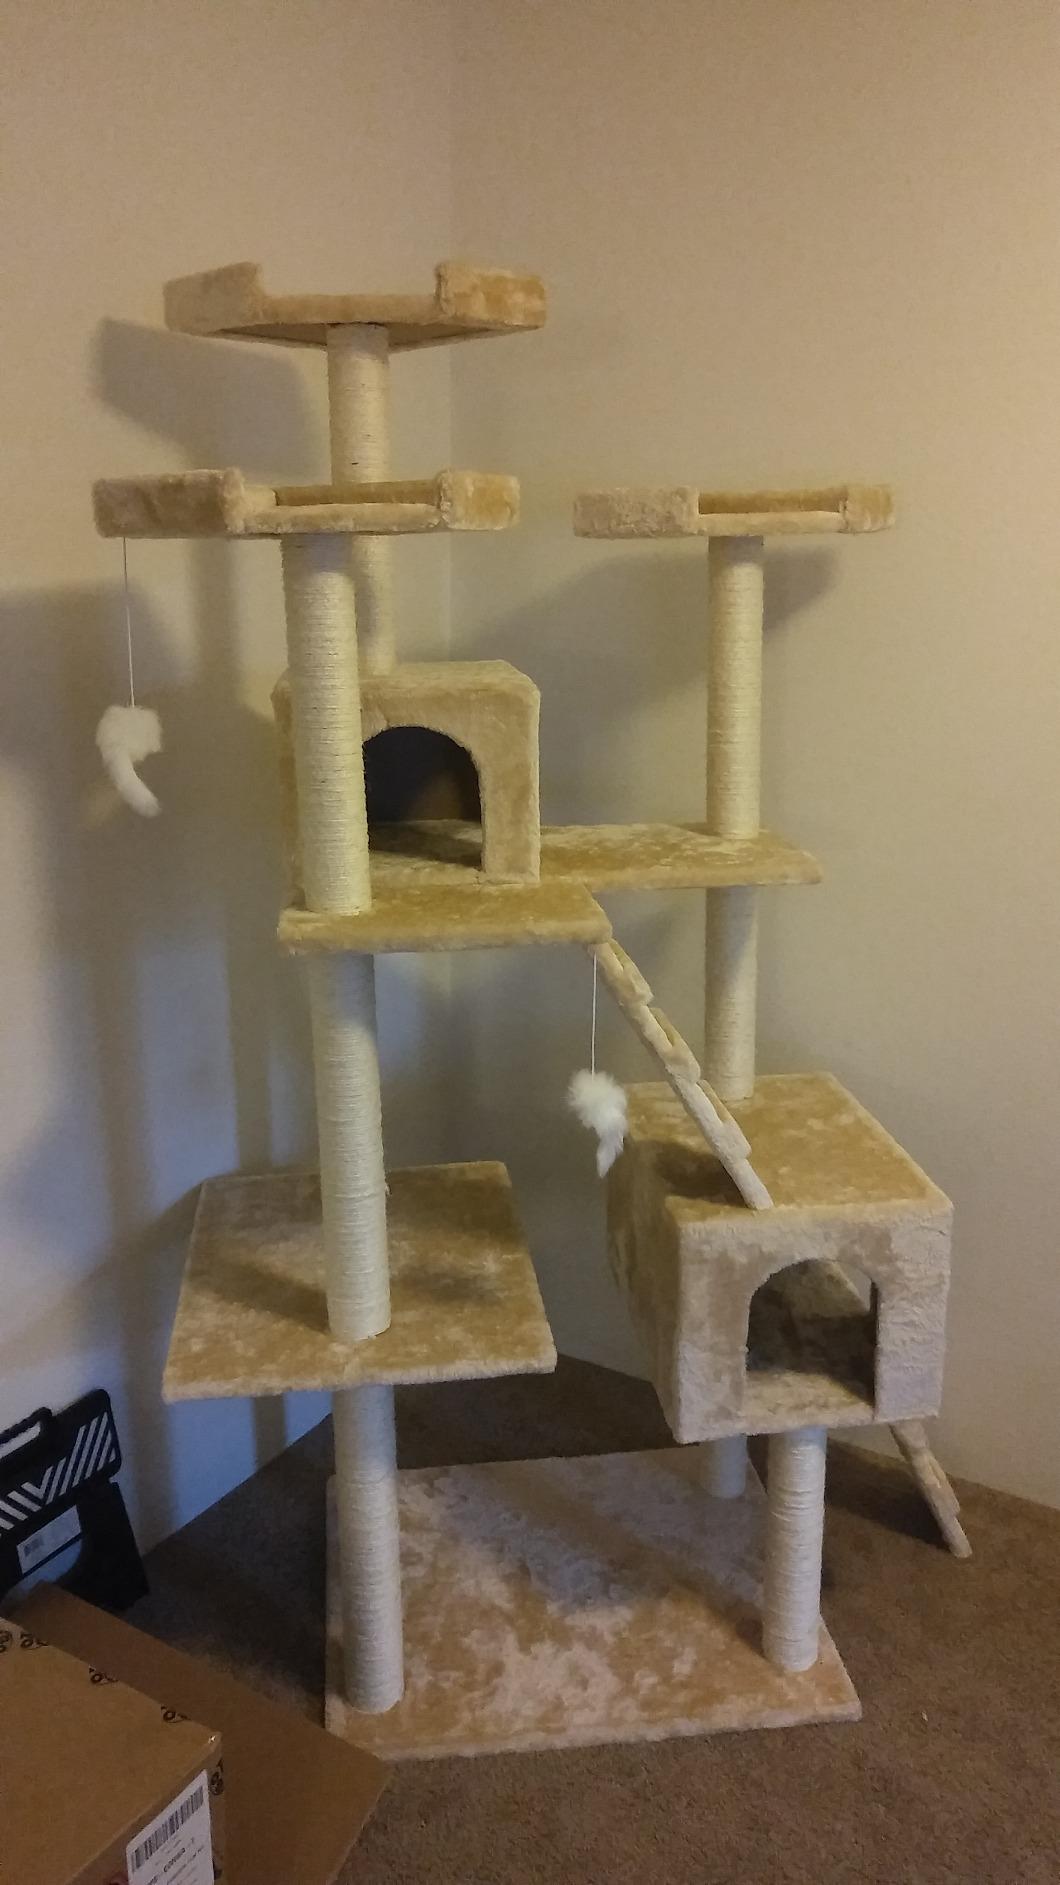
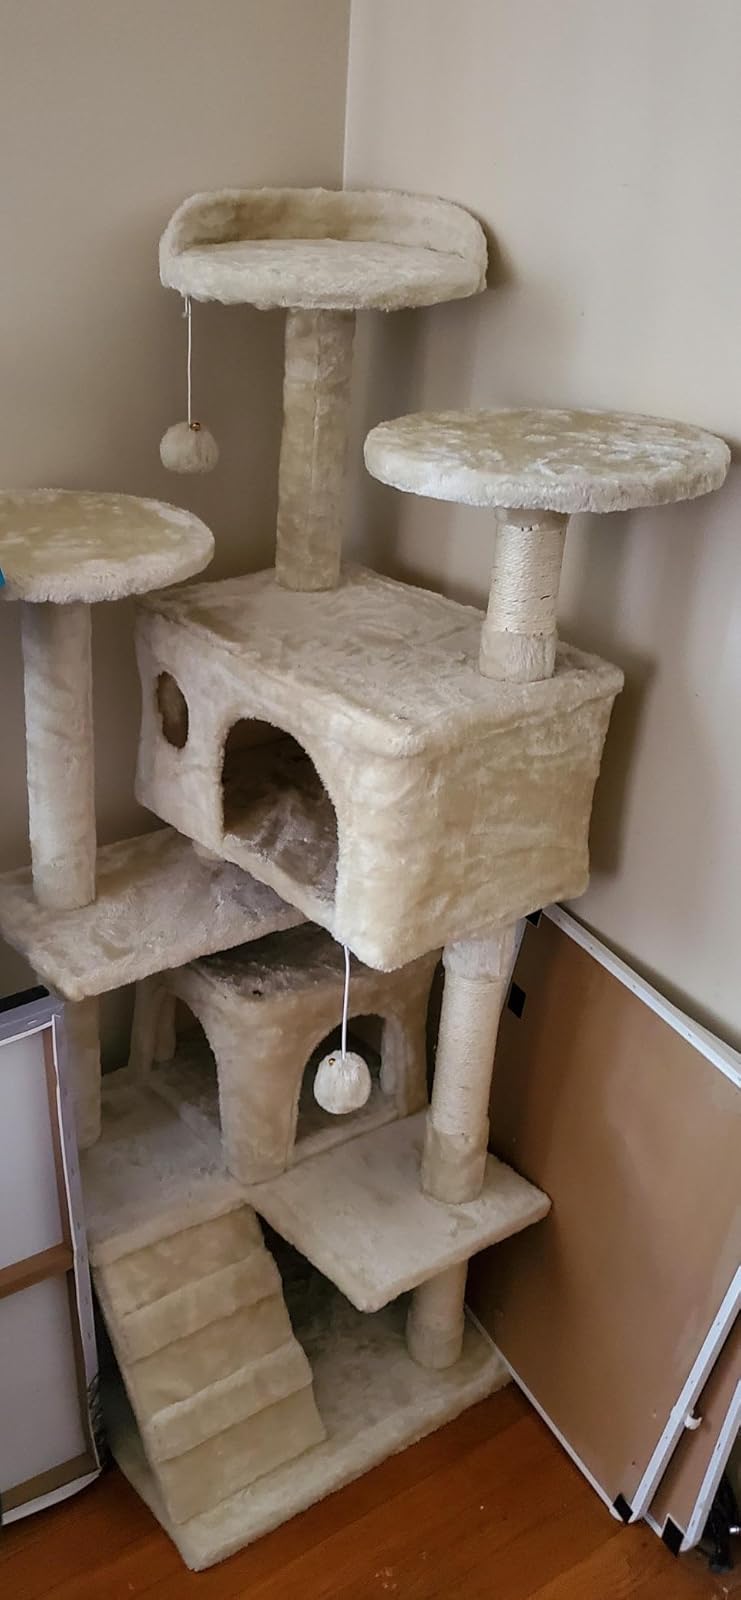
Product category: items_cat tree
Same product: no